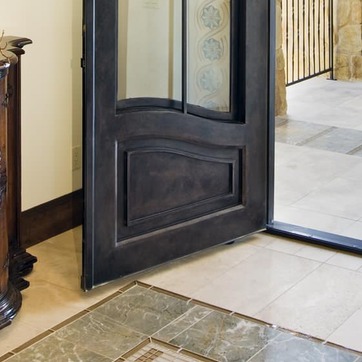
Material: wood